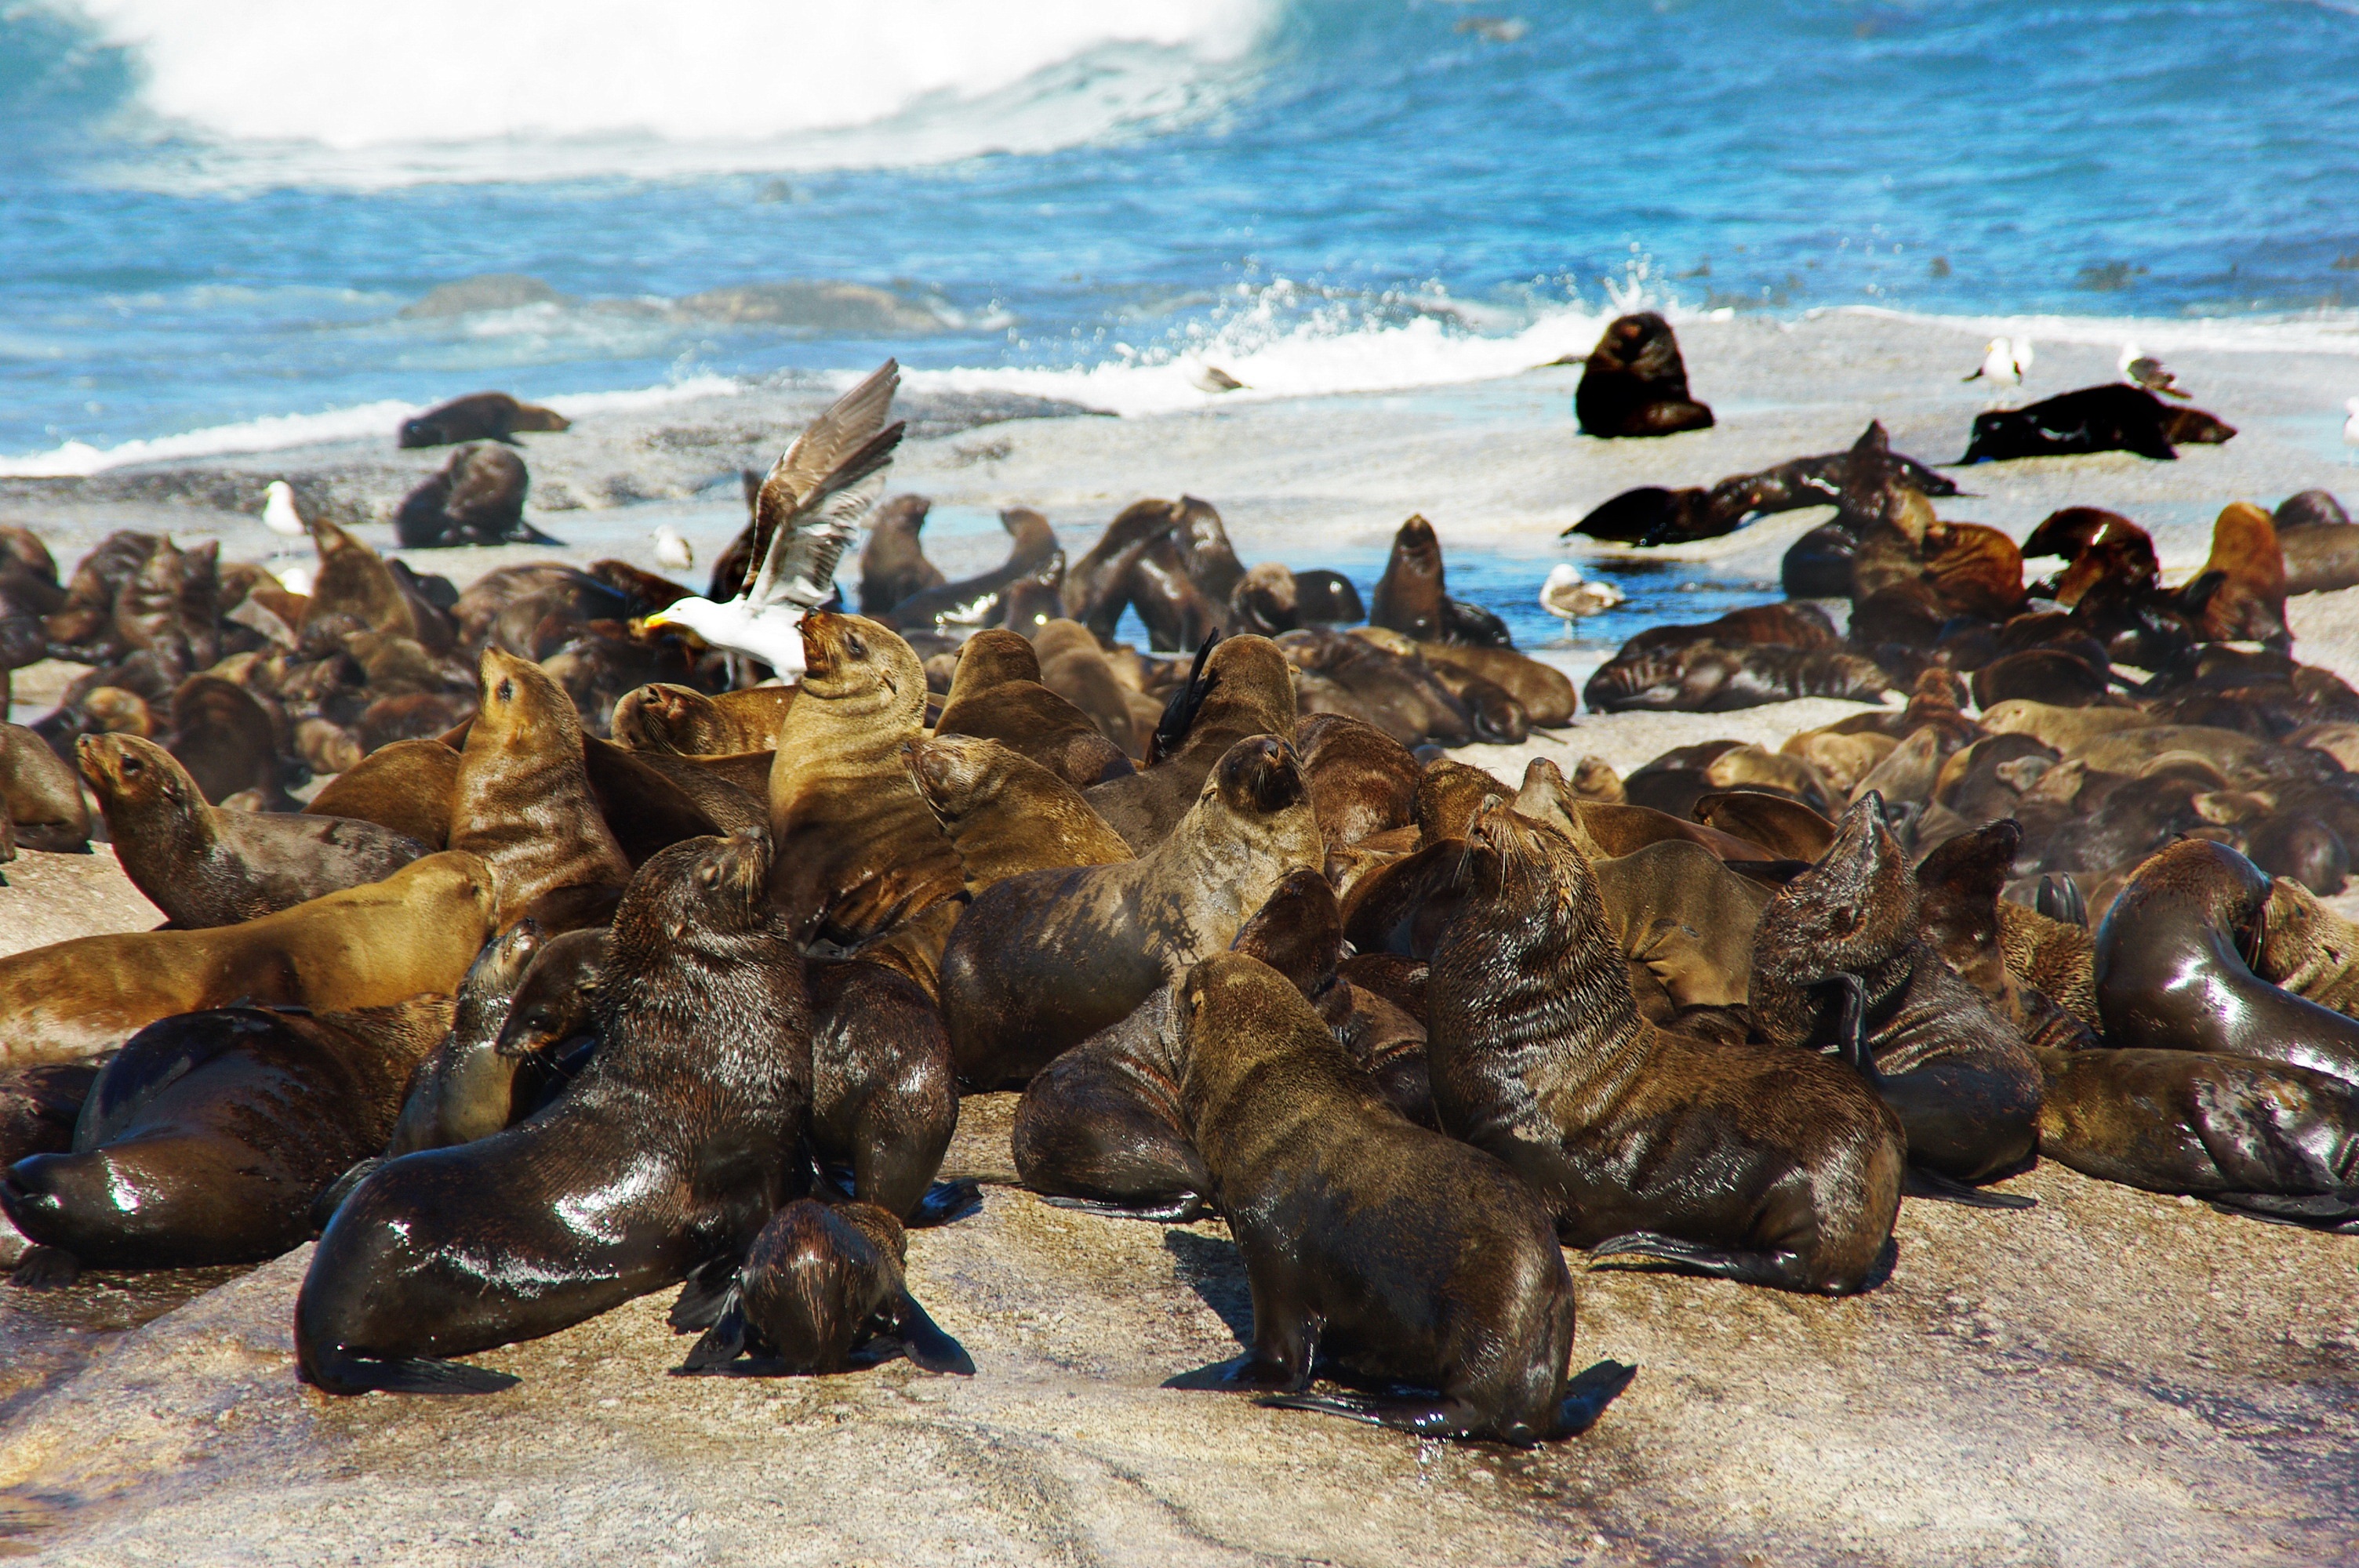
shore, wild, seals, south africa, sea lions, the cap